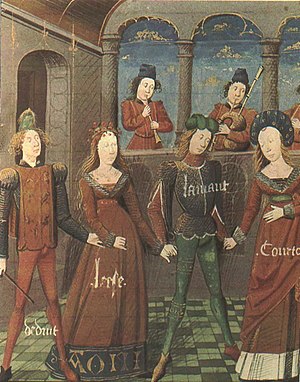
Roseromanen
Lystighed og Glæde leder en dans i denne miniature fra et manuskript af Roseromanen som i dag findes på Bodleian Library ved Oxford University (Douce 195, folio 1r).
Roseromanen, eller på fransk Le Roman de la Rose, er et storstilet fransk fortællende middelalderdigt fra 1200-tallet. Værket, som havde stor påvirkning på senere middelalderlitteratur, er fremstillet som en allegorisk drømmevision og værkets udtalte hensigt var både som underholdning og samtidig didaktisk, at undervise i kærlighedens kunst.